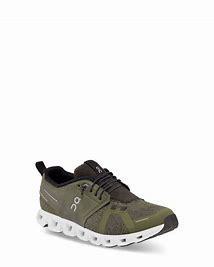
Brand: ON
Model: Cloud Terry